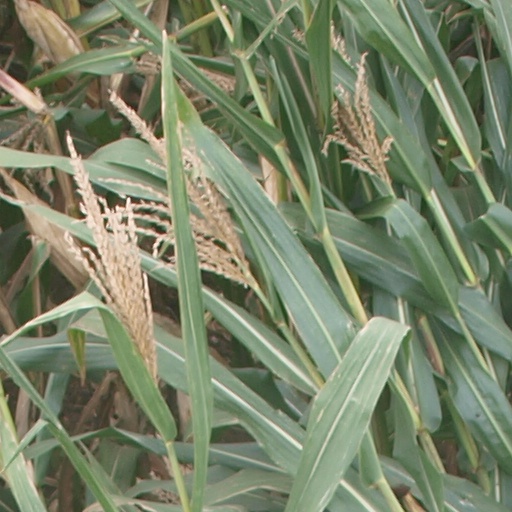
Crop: maize; corn